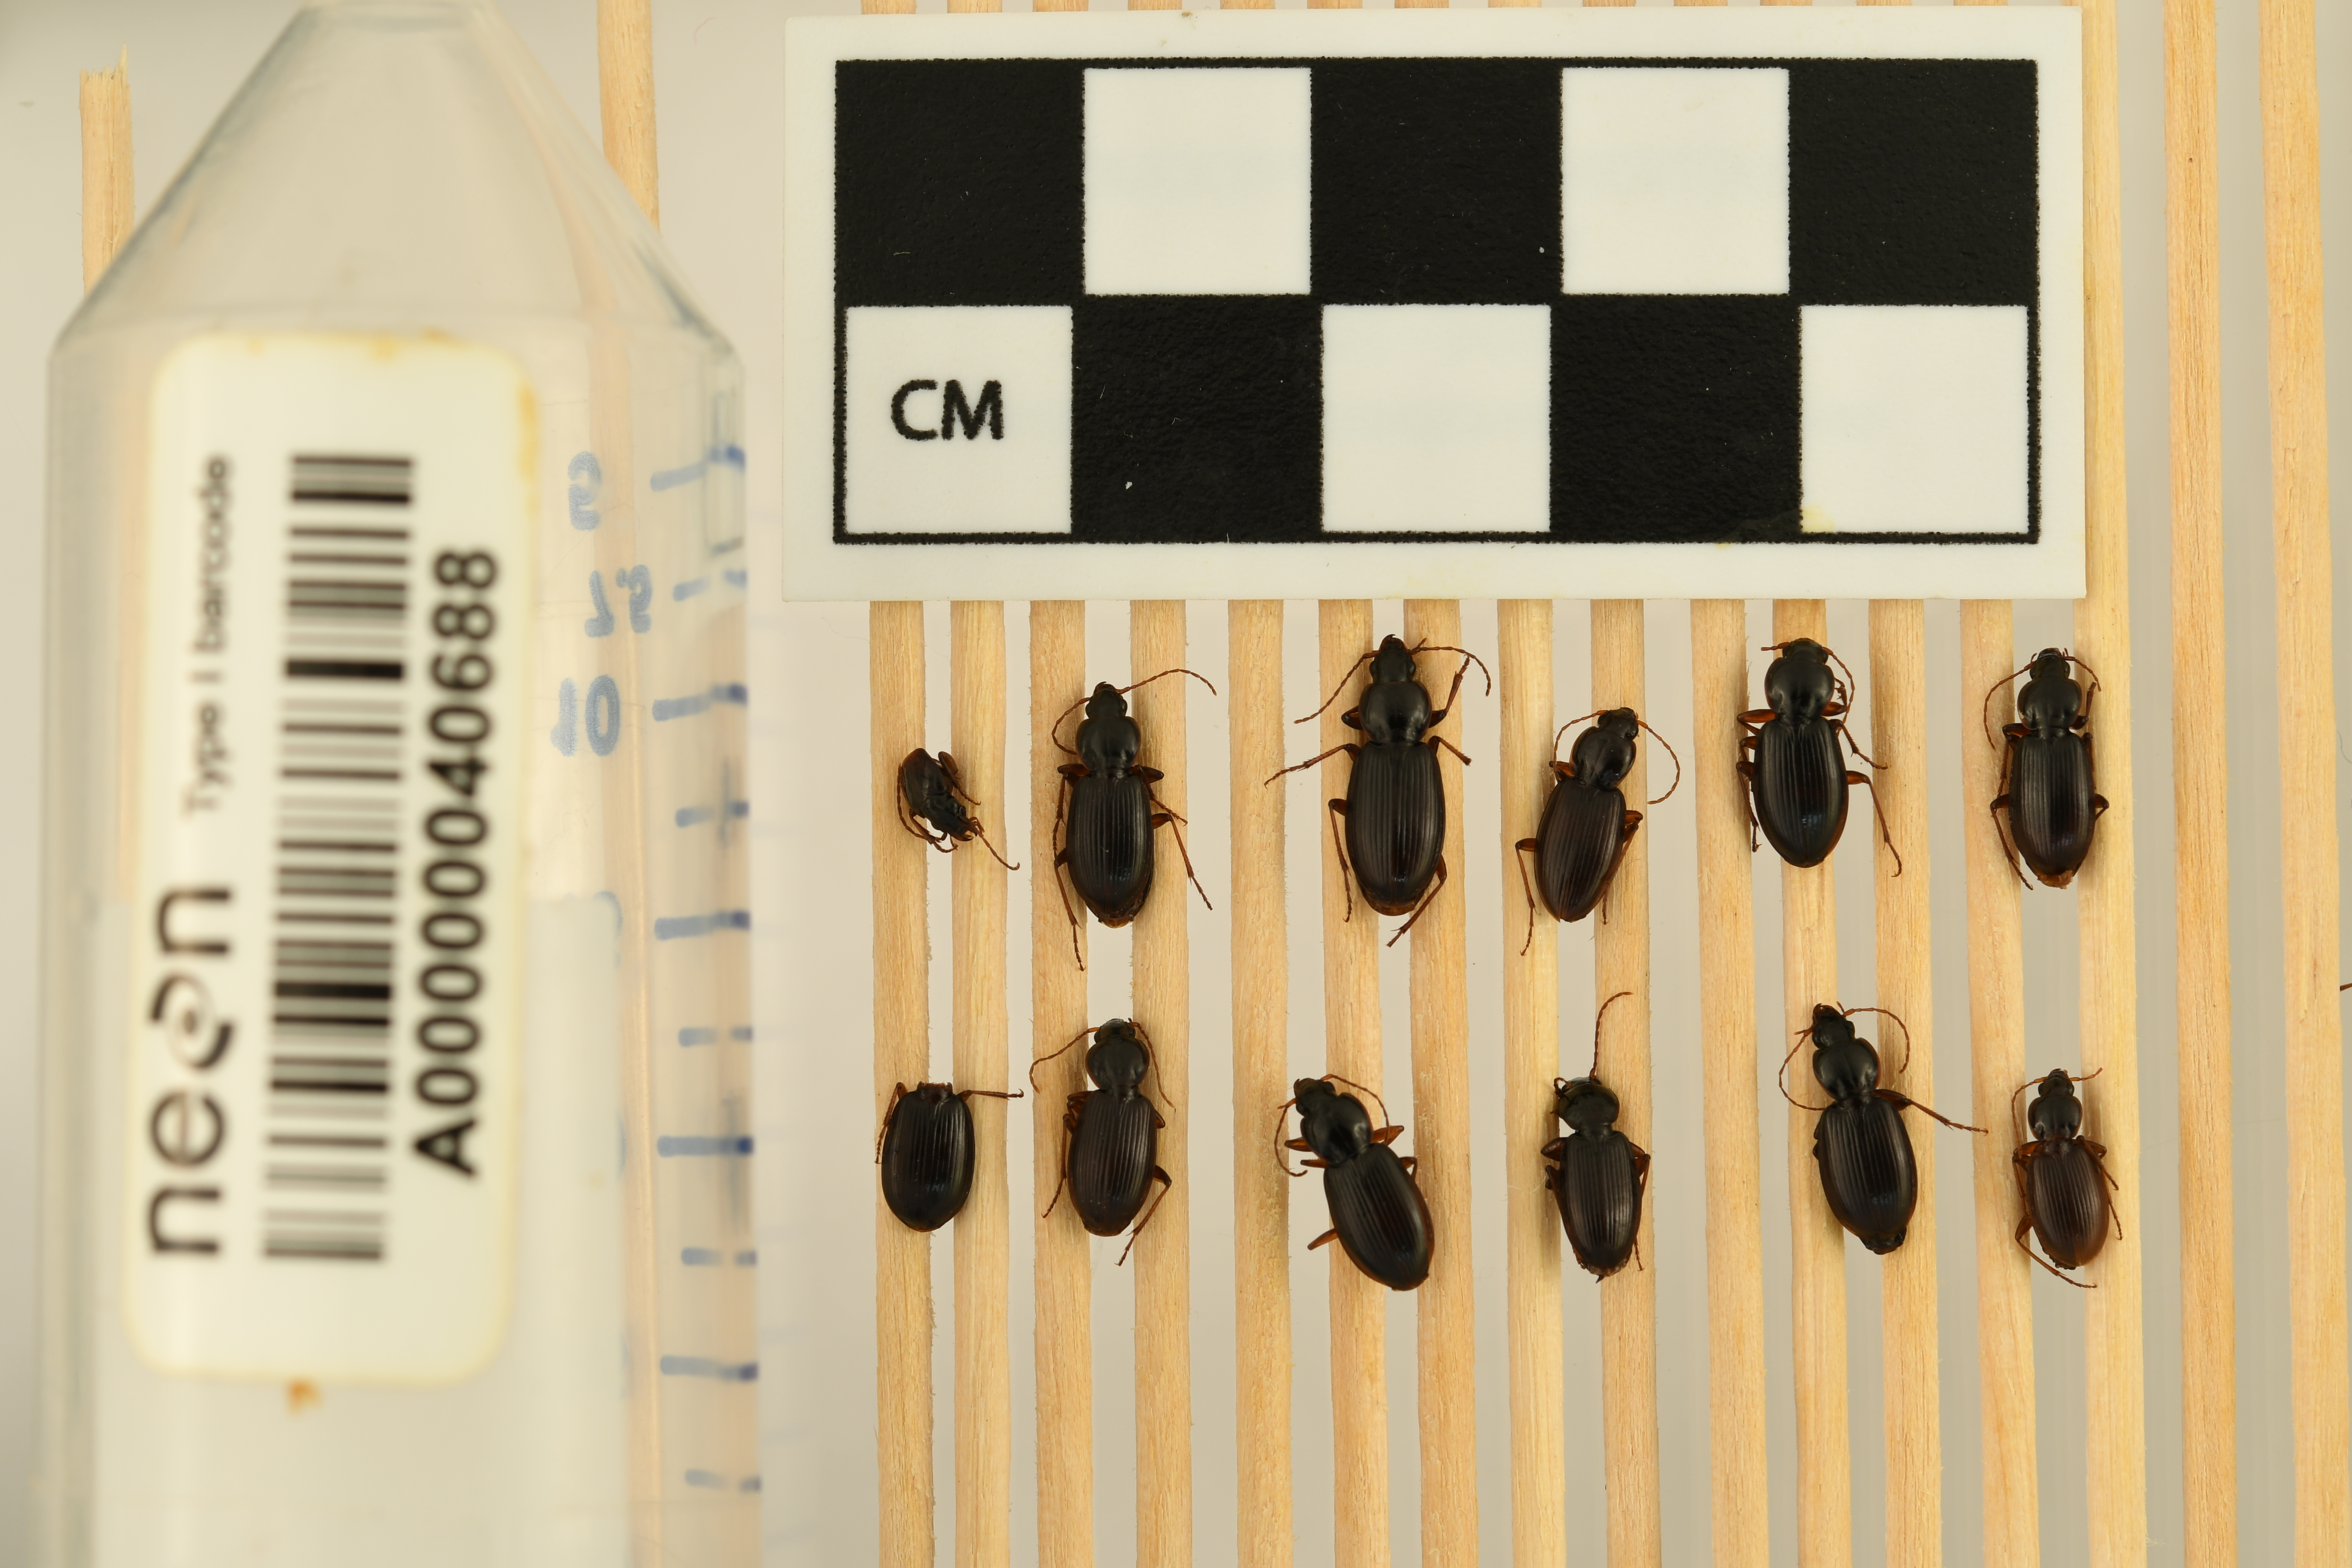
Synuchus impunctatus — Steigerwaldt Land Services Site, plot STEI_008. Beetle 1, ElytraLength: 0.5953 cm (lying flat: Yes)

Synuchus impunctatus — Steigerwaldt Land Services Site, plot STEI_008. Beetle 1, ElytraWidth: 0.3429 cm (lying flat: Yes)

Synuchus impunctatus — Steigerwaldt Land Services Site, plot STEI_008. Beetle 2, ElytraWidth: 0.3811 cm (lying flat: Yes)

Synuchus impunctatus — Steigerwaldt Land Services Site, plot STEI_008. Beetle 2, ElytraLength: 0.6906 cm (lying flat: Yes)

Synuchus impunctatus — Steigerwaldt Land Services Site, plot STEI_008. Beetle 3, ElytraLength: 0.5914 cm (lying flat: Yes)

Synuchus impunctatus — Steigerwaldt Land Services Site, plot STEI_008. Beetle 3, ElytraWidth: 0.3375 cm (lying flat: Yes)

Synuchus impunctatus — Steigerwaldt Land Services Site, plot STEI_008. Beetle 4, ElytraLength: 0.6165 cm (lying flat: Yes)

Synuchus impunctatus — Steigerwaldt Land Services Site, plot STEI_008. Beetle 4, ElytraWidth: 0.3678 cm (lying flat: Yes)

Synuchus impunctatus — Steigerwaldt Land Services Site, plot STEI_008. Beetle 5, ElytraLength: 0.6005 cm (lying flat: Yes)

Synuchus impunctatus — Steigerwaldt Land Services Site, plot STEI_008. Beetle 5, ElytraWidth: 0.3238 cm (lying flat: Yes)

Synuchus impunctatus — Steigerwaldt Land Services Site, plot STEI_008. Beetle 6, ElytraLength: 0.5511 cm (lying flat: Yes)

Synuchus impunctatus — Steigerwaldt Land Services Site, plot STEI_008. Beetle 6, ElytraWidth: 0.3592 cm (lying flat: Yes)

Synuchus impunctatus — Steigerwaldt Land Services Site, plot STEI_008. Beetle 7, ElytraLength: 0.5967 cm (lying flat: Yes)

Synuchus impunctatus — Steigerwaldt Land Services Site, plot STEI_008. Beetle 7, ElytraWidth: 0.3179 cm (lying flat: Yes)

Synuchus impunctatus — Steigerwaldt Land Services Site, plot STEI_008. Beetle 8, ElytraLength: 0.6155 cm (lying flat: Yes)

Synuchus impunctatus — Steigerwaldt Land Services Site, plot STEI_008. Beetle 8, ElytraWidth: 0.3514 cm (lying flat: Yes)

Synuchus impunctatus — Steigerwaldt Land Services Site, plot STEI_008. Beetle 9, ElytraLength: 0.5738 cm (lying flat: Yes)

Synuchus impunctatus — Steigerwaldt Land Services Site, plot STEI_008. Beetle 9, ElytraWidth: 0.3152 cm (lying flat: Yes)

Synuchus impunctatus — Steigerwaldt Land Services Site, plot STEI_008. Beetle 10, ElytraLength: 0.5904 cm (lying flat: Yes)

Synuchus impunctatus — Steigerwaldt Land Services Site, plot STEI_008. Beetle 10, ElytraWidth: 0.3652 cm (lying flat: Yes)

Synuchus impunctatus — Steigerwaldt Land Services Site, plot STEI_008. Beetle 11, ElytraLength: 0.5081 cm (lying flat: Yes)

Synuchus impunctatus — Steigerwaldt Land Services Site, plot STEI_008. Beetle 11, ElytraWidth: 0.3054 cm (lying flat: Yes)